Mechanicsburg Commercial Historic District (Mechanicsburg, Pennsylvania)

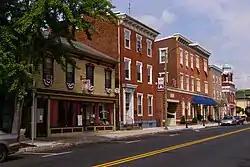

The Mechanicsburg Commercial Historic District is a national historic district located at Mechanicsburg, Cumberland County, Pennsylvania. The district includes 91 contributing buildings in the central business district of Mechanicsburg. Most of the contributing buildings date to the 19th century and includes notable examples of the Late Victorian and Georgian styles. Notable buildings include two churches, two banks, and the police department.